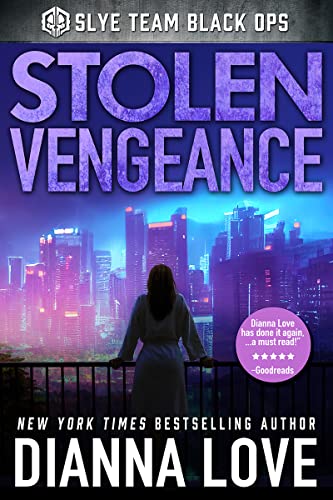
Stolen Vengeance: Slye Team Black Ops (Slye Team Black Ops (Romantic Action Adventure) Book 5)
Category: Buy a Kindle
Review "Thisis one of those books where your body tenses, you stop breathing and you justcan't read fast enough. Dianna Love has done it again, a must read." ~~ Amazon customer "Thecover quote says, "Satisfaction is guaranteed when Dianna Love writes astory." Boy, is that ever true! This series just keeps getting better andbetter with each successive book." ~~PikaFanM, review "Greatstory, lots of action, story flows seamlessly. Love all the Slye Temp's books.Can't wait for Fatal Promise!" ~~ Kaye, Amazon About the Author New York Times Bestseller Dianna Love once dangled over a hundred feet in the air to create unusual marketing projects for Fortune 500 companies. She now writes high-octane romantic thrillers, young adult, and urban fantasy. Fans of the bestselling Belador urban fantasy series will be thrilled to know more books are coming after soon with the new Treoir Dragon Chronicles. Dianna's Slye Team Black Ops romantic thriller series is complete and perfect for bingers! She also has a new League of Gallize Shifters paranormal romance series. Look for her books in print, e-book, and (most) audio. On the rare occasions Dianna is out of her writing cave, she tours the country on her BMW motorcycle searching for new story locations. Dianna lives in the Atlanta, GA area with her husband, who is a motorcycle instructor, and with a tank full of unruly saltwater critters.  Visit her website at AuthorDiannaLove.com and DiannaLoveSignedBooks.com
Features: " | ... you just can't read fast enough. Dianna Love has done it again, a must read | ." ~~ Goodreads | On the trail of a CIA agent turned terrorist, Dingo’s Slye team must prevent three assassinations believed to be after political power figures, he realizes too late what they had all been missing … the true target whose death could unleash a firestorm. | Dingo Paddock destroyed a deadly organization seven years ago to protect rare items recovery specialist Valene Eklund and walked away to keep her safe, but the woman can't stay out of trouble. She hasn't forgiven him for breaking her heart when he disappeared without a word. The last thing independent Valene will allow is for | him | to interfere with her new client whose contract will dig her out of financial ruin and save her father, a deal that only comes along once. Dingo believes the price is too high - her life. Now the lethal drug-running organization he shattered years ago has returned to exact vengeance on him, but the timing is suspicious. When someone deep undercover stays a step ahead of his team, he wonders if Valene could be the leak. Tension explodes when Dingo and Valene must overcome their past and learn to trust again or an assassination connected to her contract will ignite the fuse to an international conflict. They can't save the world until they figure out how to save each other first. " | Great story, lots of action, story flows seamlessly. Love all the Slye books. Can't wait for Fatal Promise | !" ~~ Goodreads | "I could not put this book down...Once again Dianna has thrilled my suspense taste buds..." | ~~After Hours Rendezvous